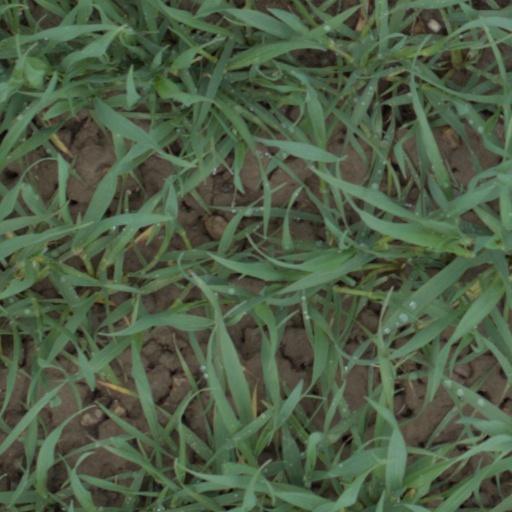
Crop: wheat